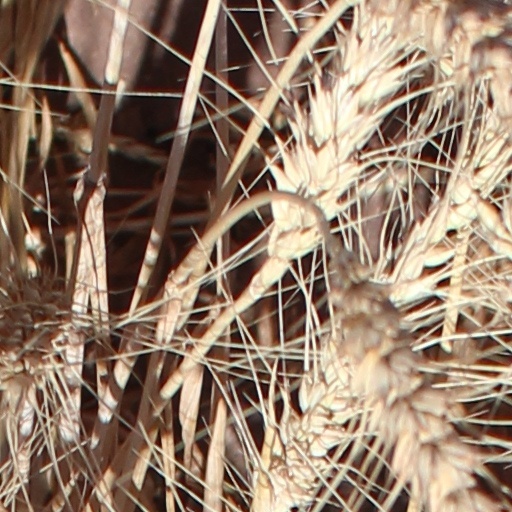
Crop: wheat